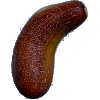
Label: Cucumber Ripe 1